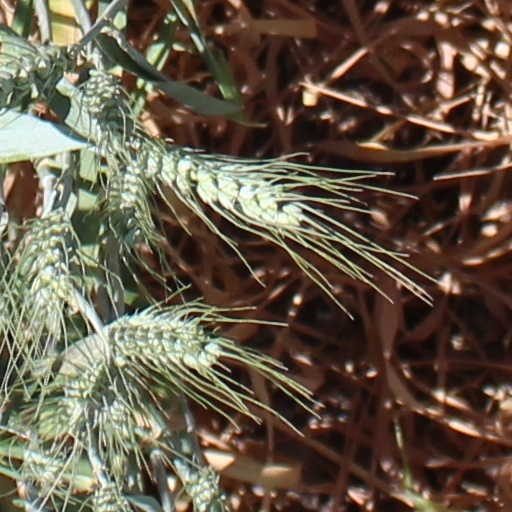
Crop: wheat